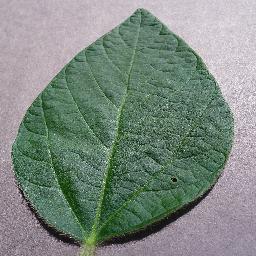
Label: Soybean___healthy